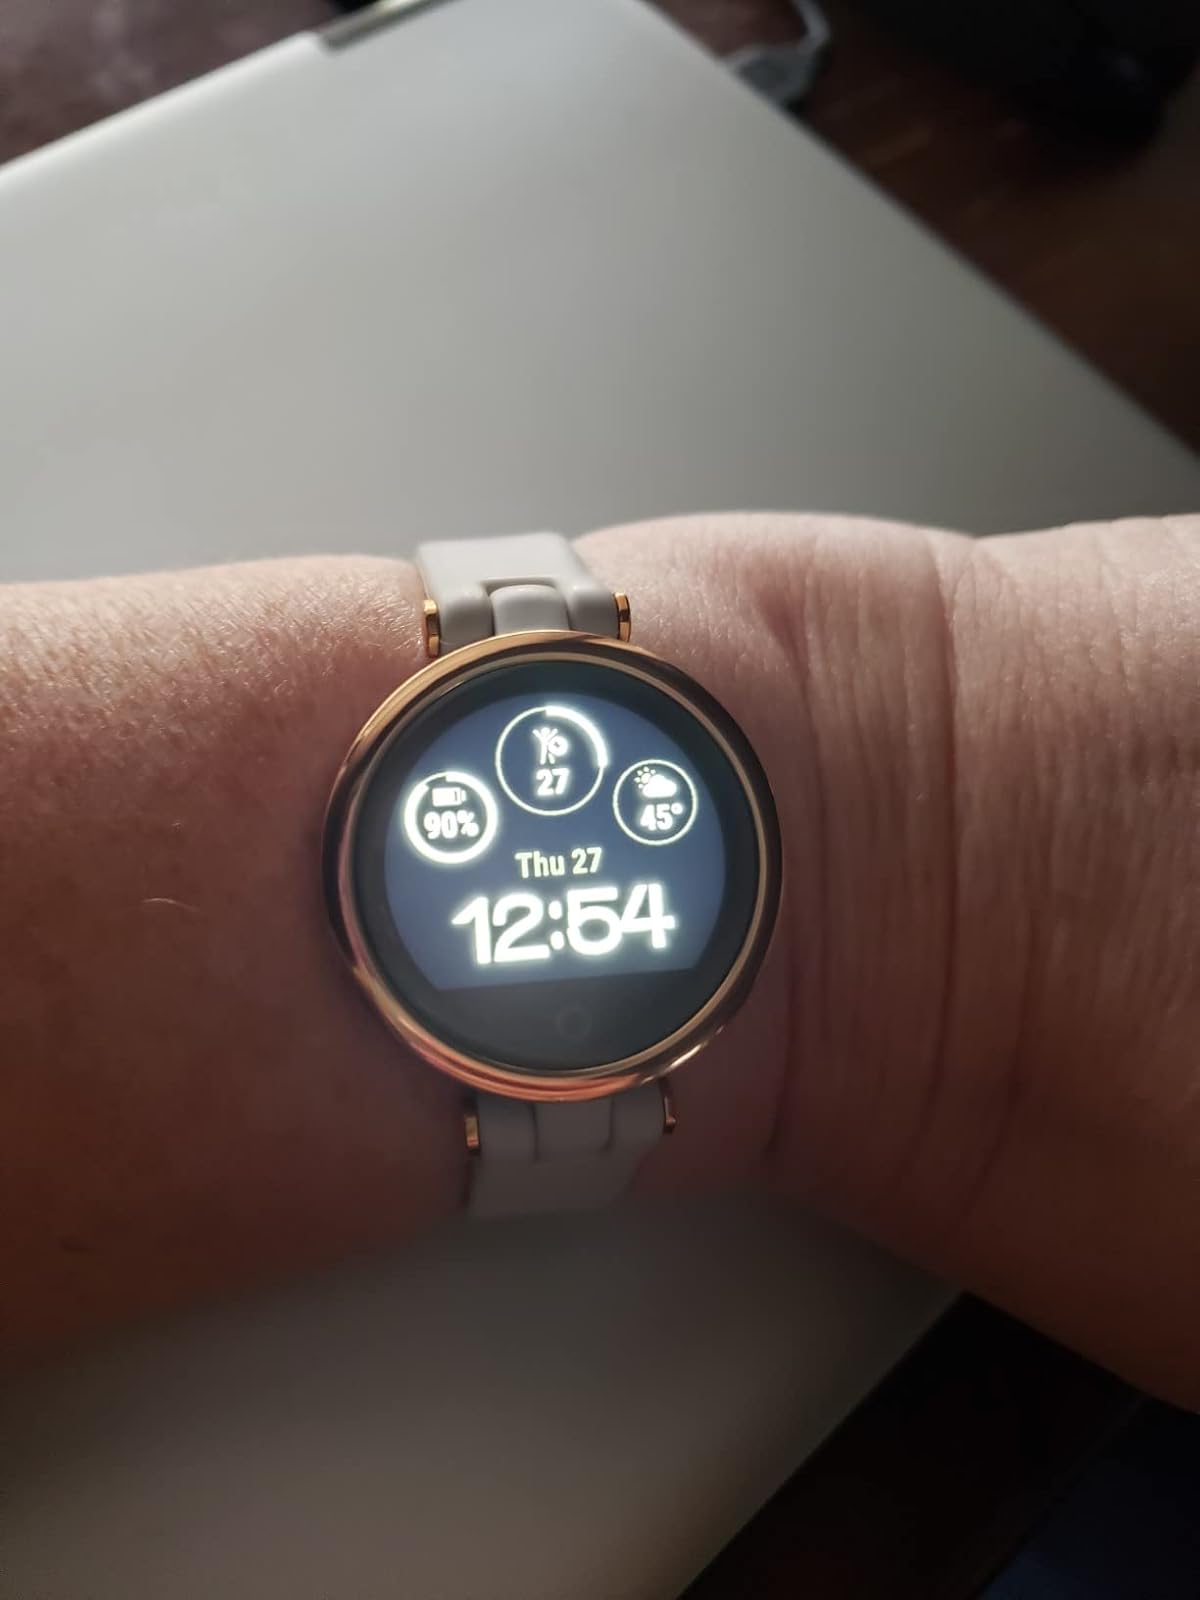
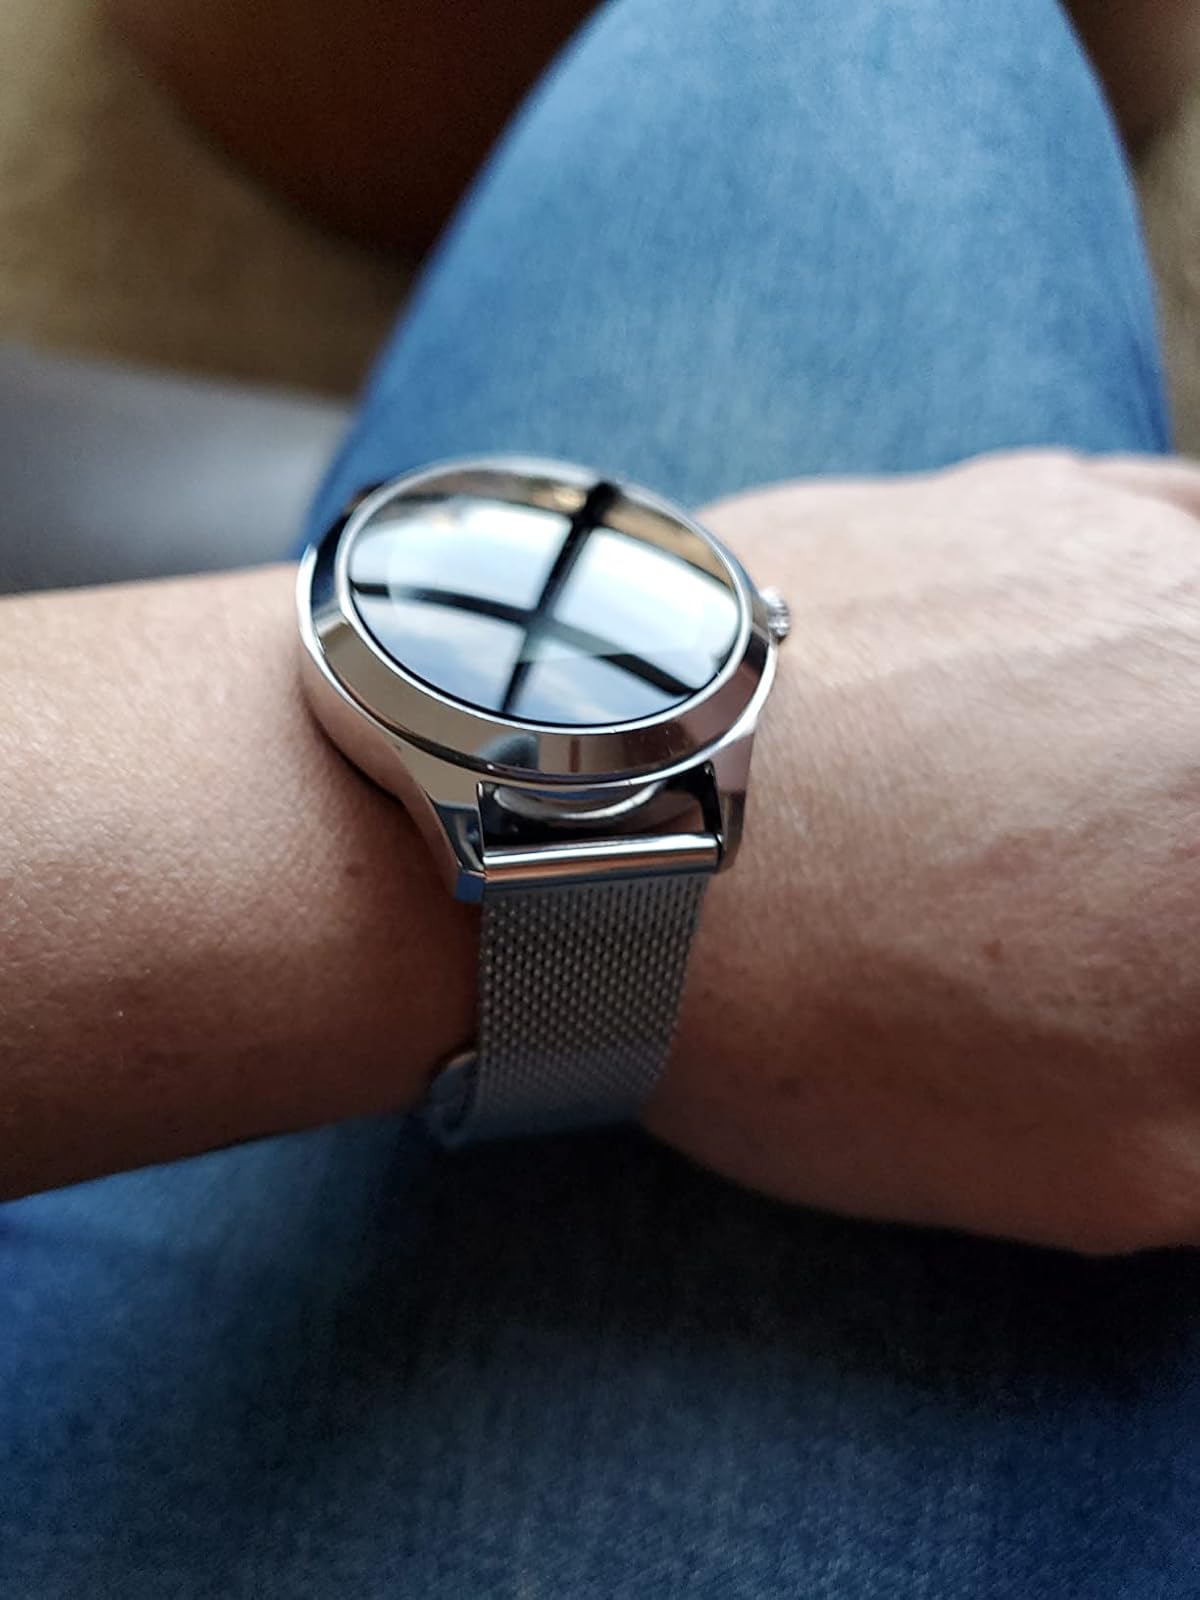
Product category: smartwatch
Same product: no